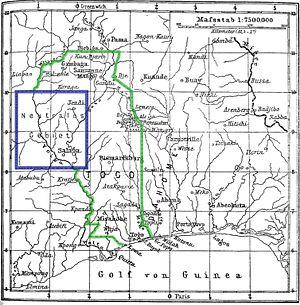
Le territoire de Salaga était une zone neutre créée à la fin du XIXᵉ siècle entre deux puissances coloniales, l'Empire britannique et l'Empire allemand. Il comprend les terres autour de la ville de Salaga, qui se trouvent aujourd'hui au nord-ouest du Ghana.